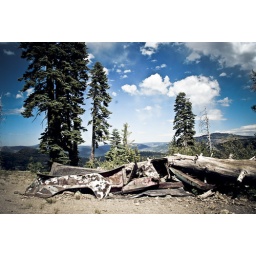
old rusty truck in nature